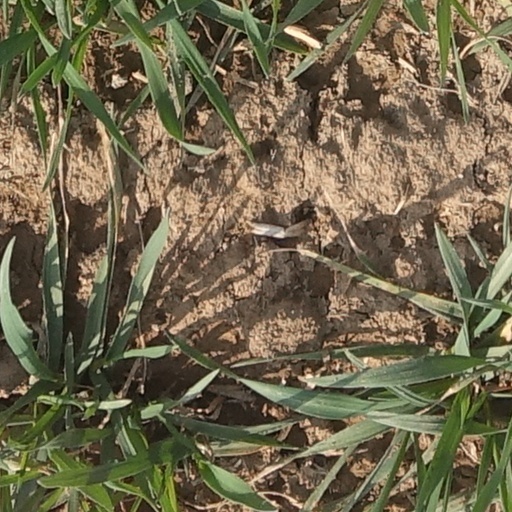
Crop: wheat